John Keats's 1819 odes

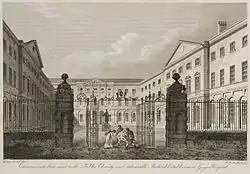
The entrance to Guy's Hospital in 1820

Early in 1819, Keats left his poorly paid position as dresser (or assistant house surgeon) at Guy's Hospital, Southwark, London to completely devote himself to a career in poetry. In the past, he had relied on his brother George for financial assistance from time to time, but now, when his brother appealed to him for the same aid, the cash-strapped poet was unable to help and was overwhelmed with guilt and despair. He decided to forsake the life of a poet for a more lucrative career – but not before allowing himself a few months of poetic indulgence.